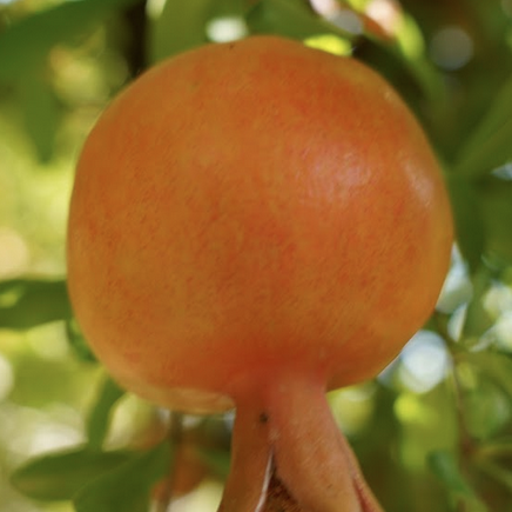
Label: Healthy